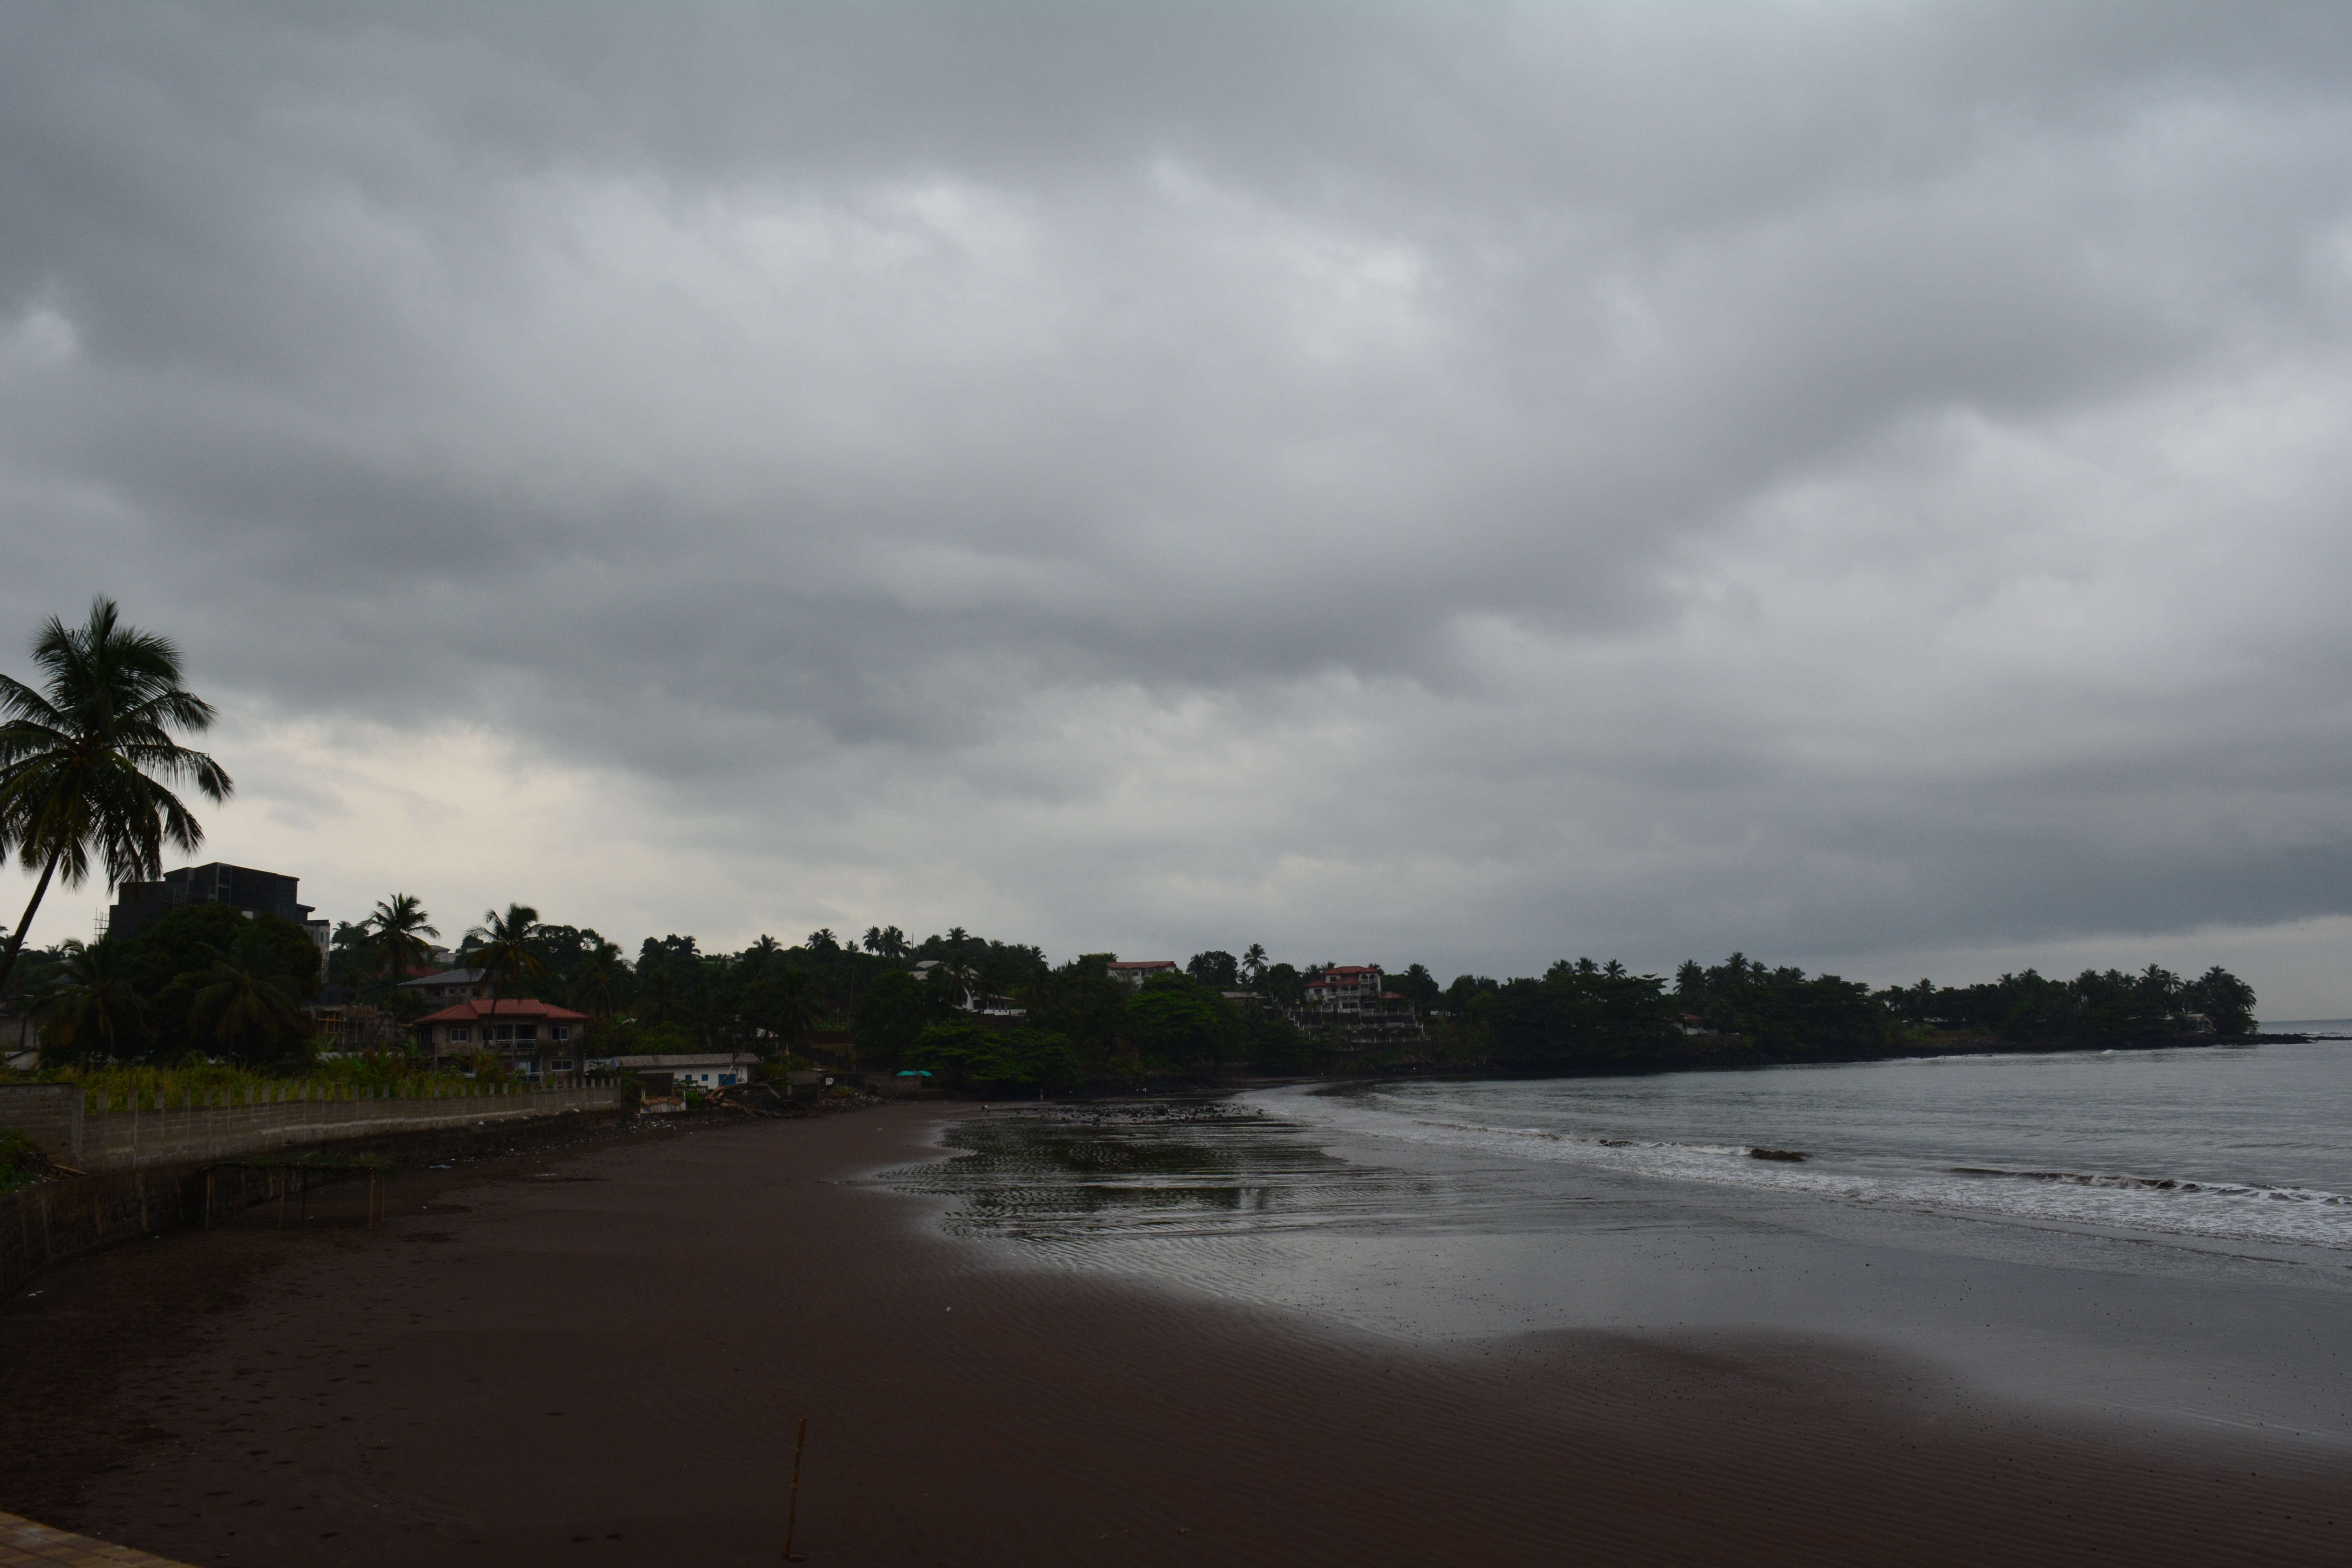
beach, sea, coast, ocean, horizon, cloud, sky, shore, wave, river, dusk, weather, storm, bay, body of water